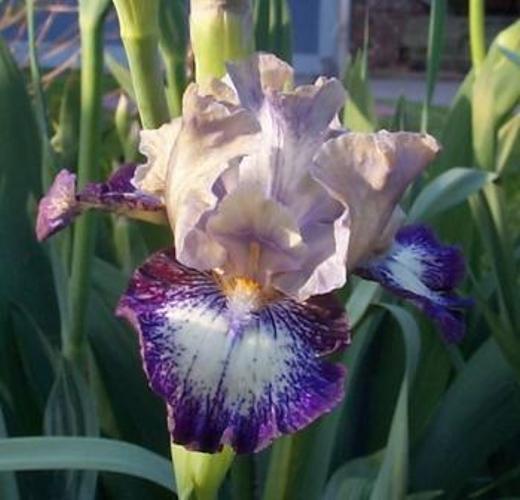
Flower: Iris